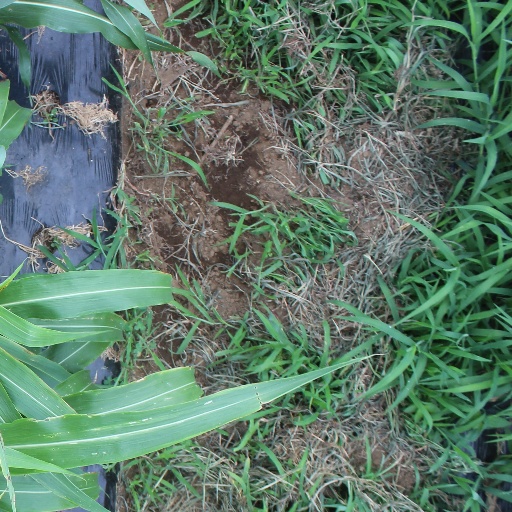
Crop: sorghum